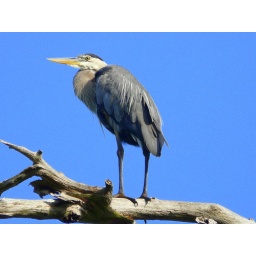
Great Blue Heron against the great blue sky